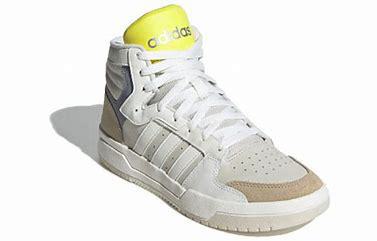
Brand: adidas
Model: neo Adidas NEO Entrap Mid